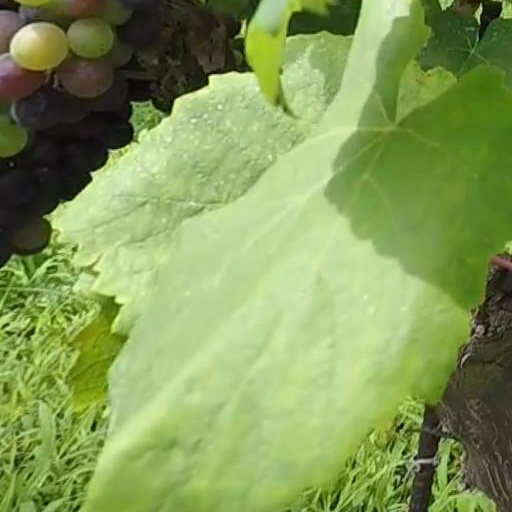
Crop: grape